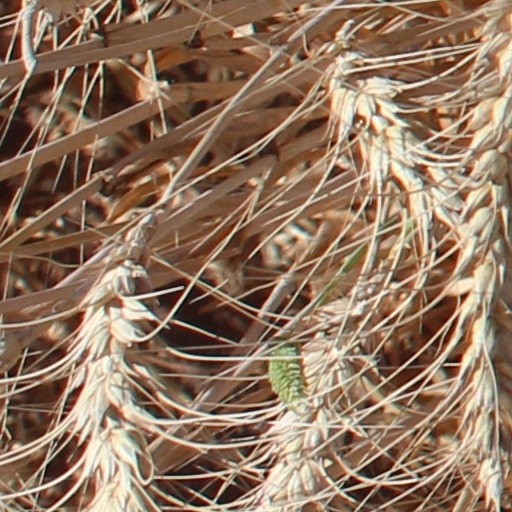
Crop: wheat